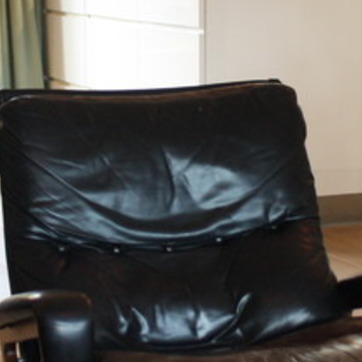
Material: leather